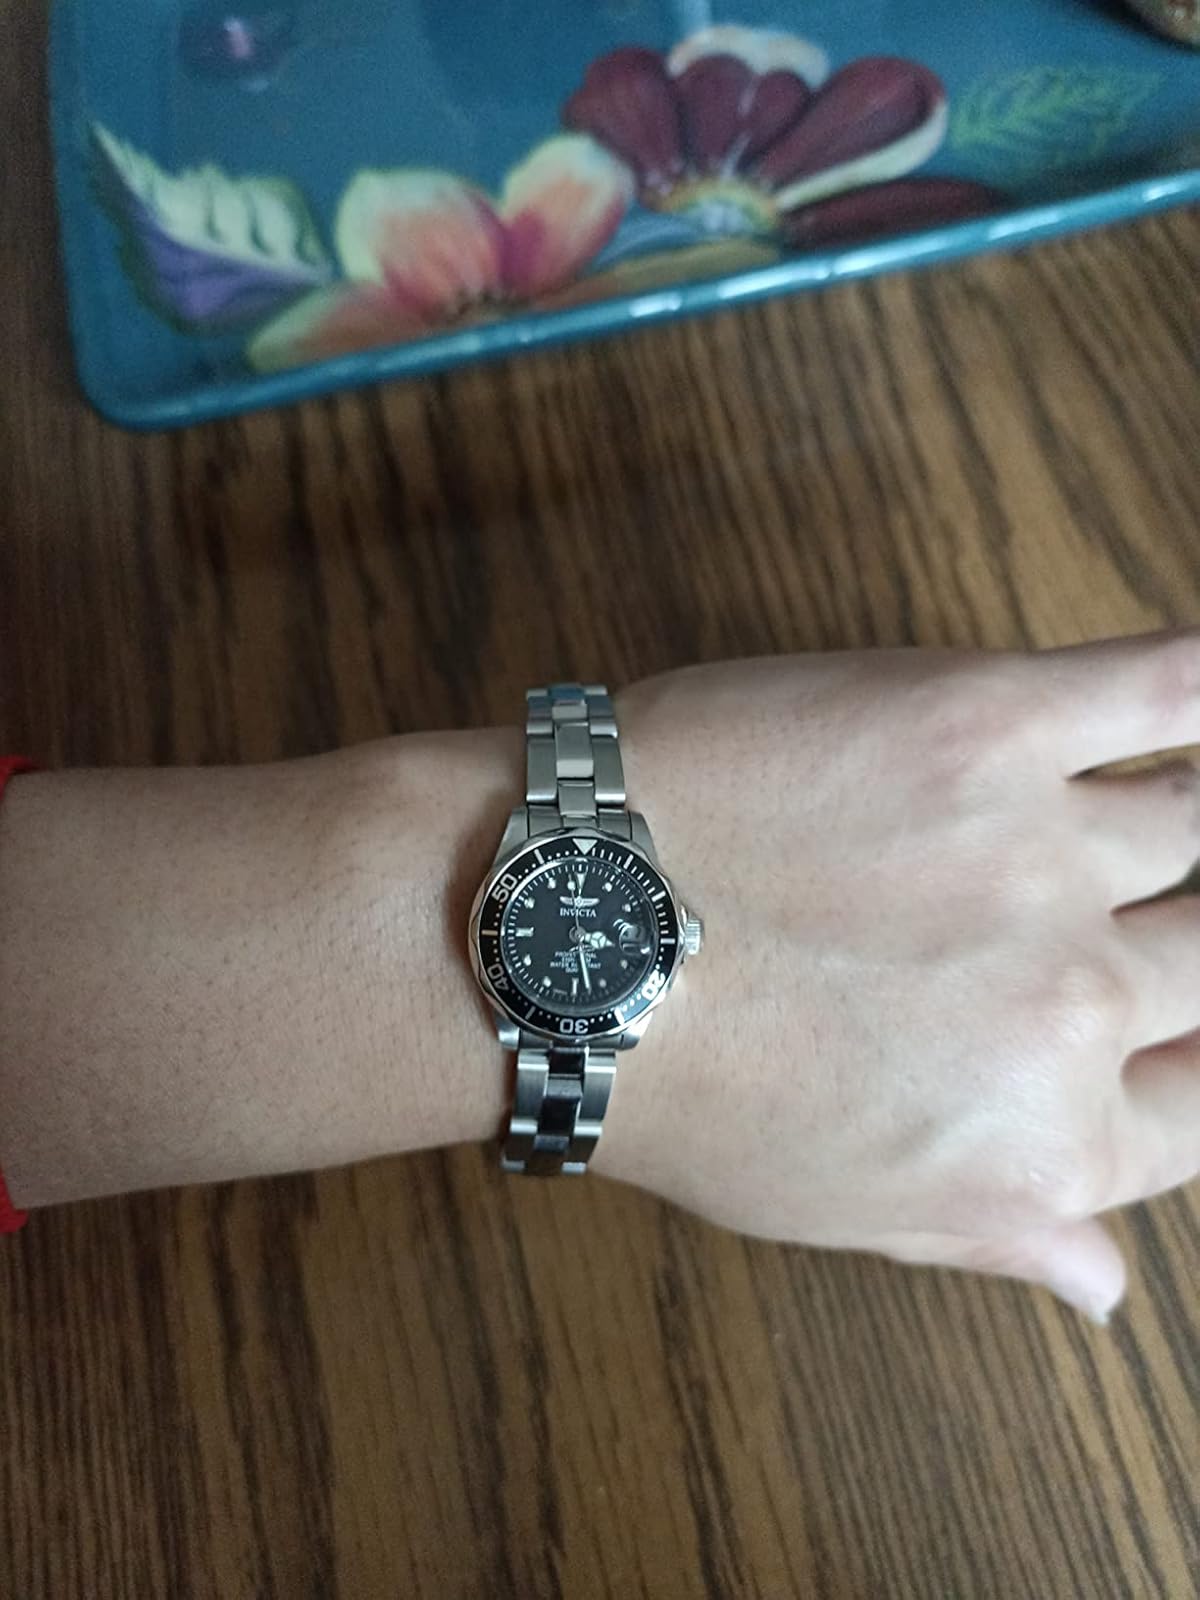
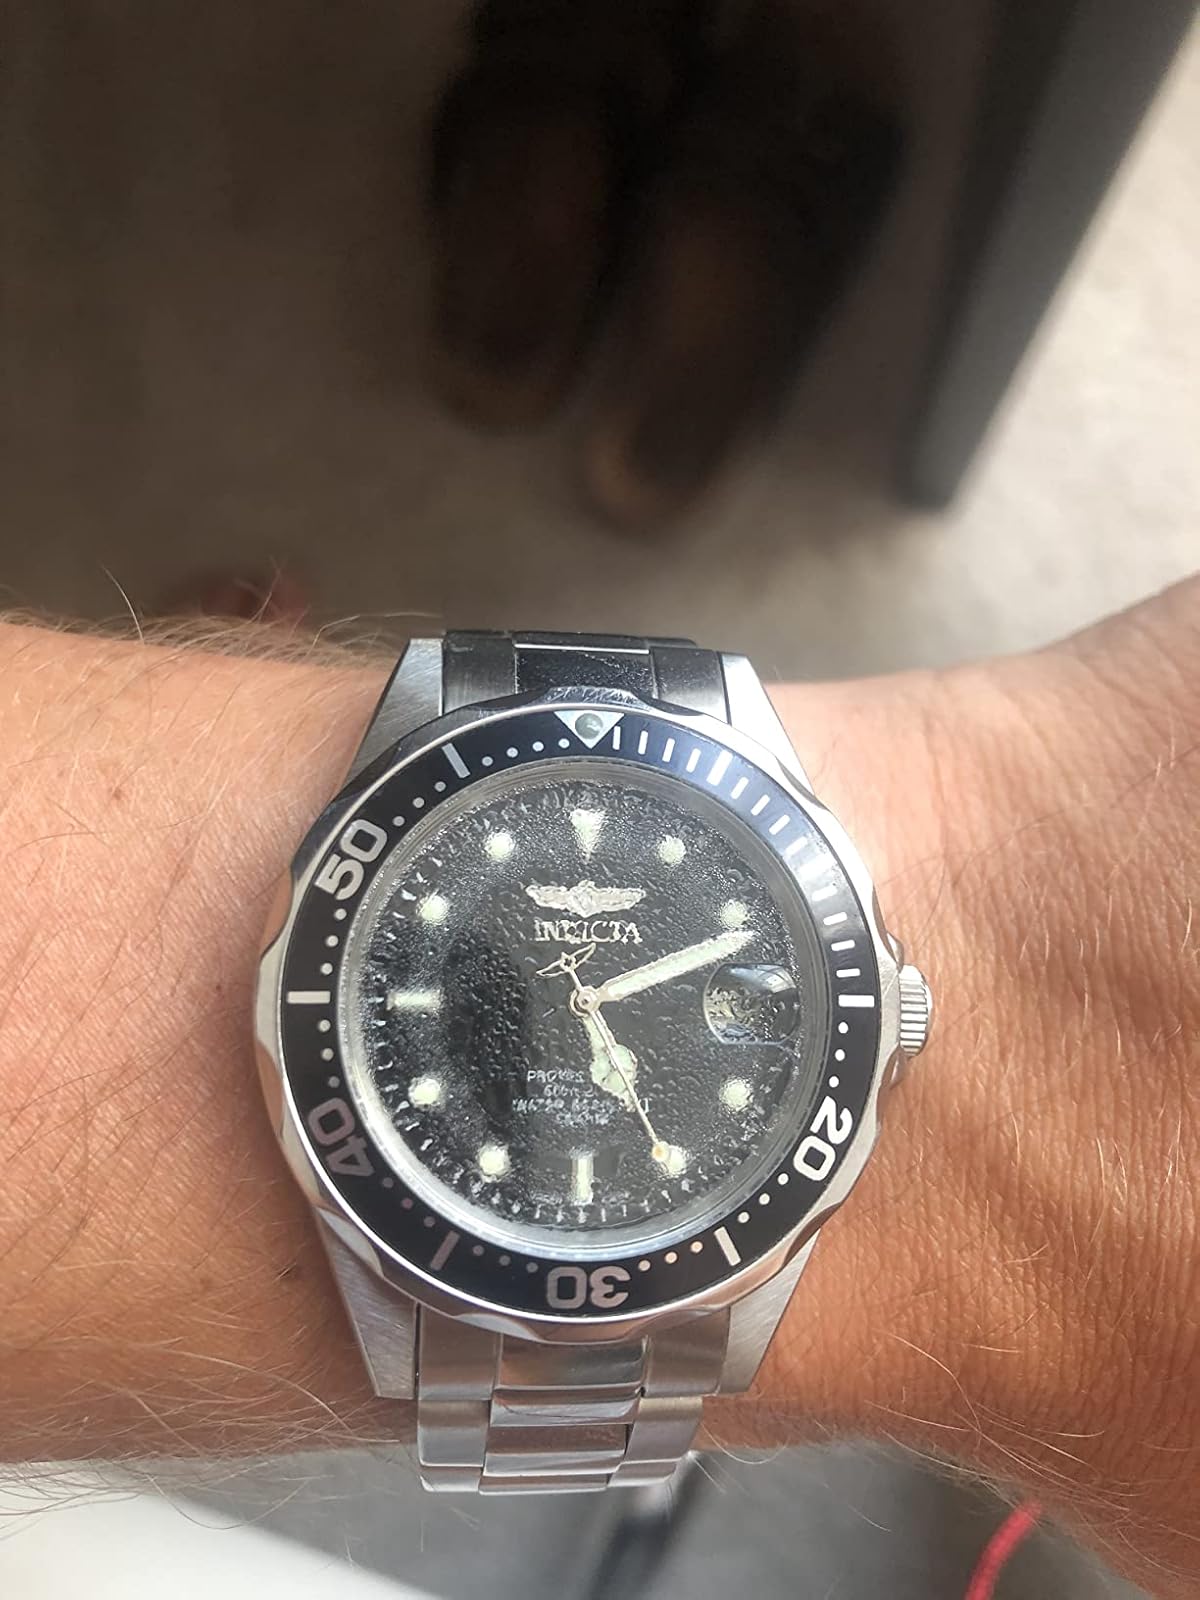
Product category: accessories_watch
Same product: yes